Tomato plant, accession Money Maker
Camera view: bottom (45 deg); turntable rotation: 300 degrees
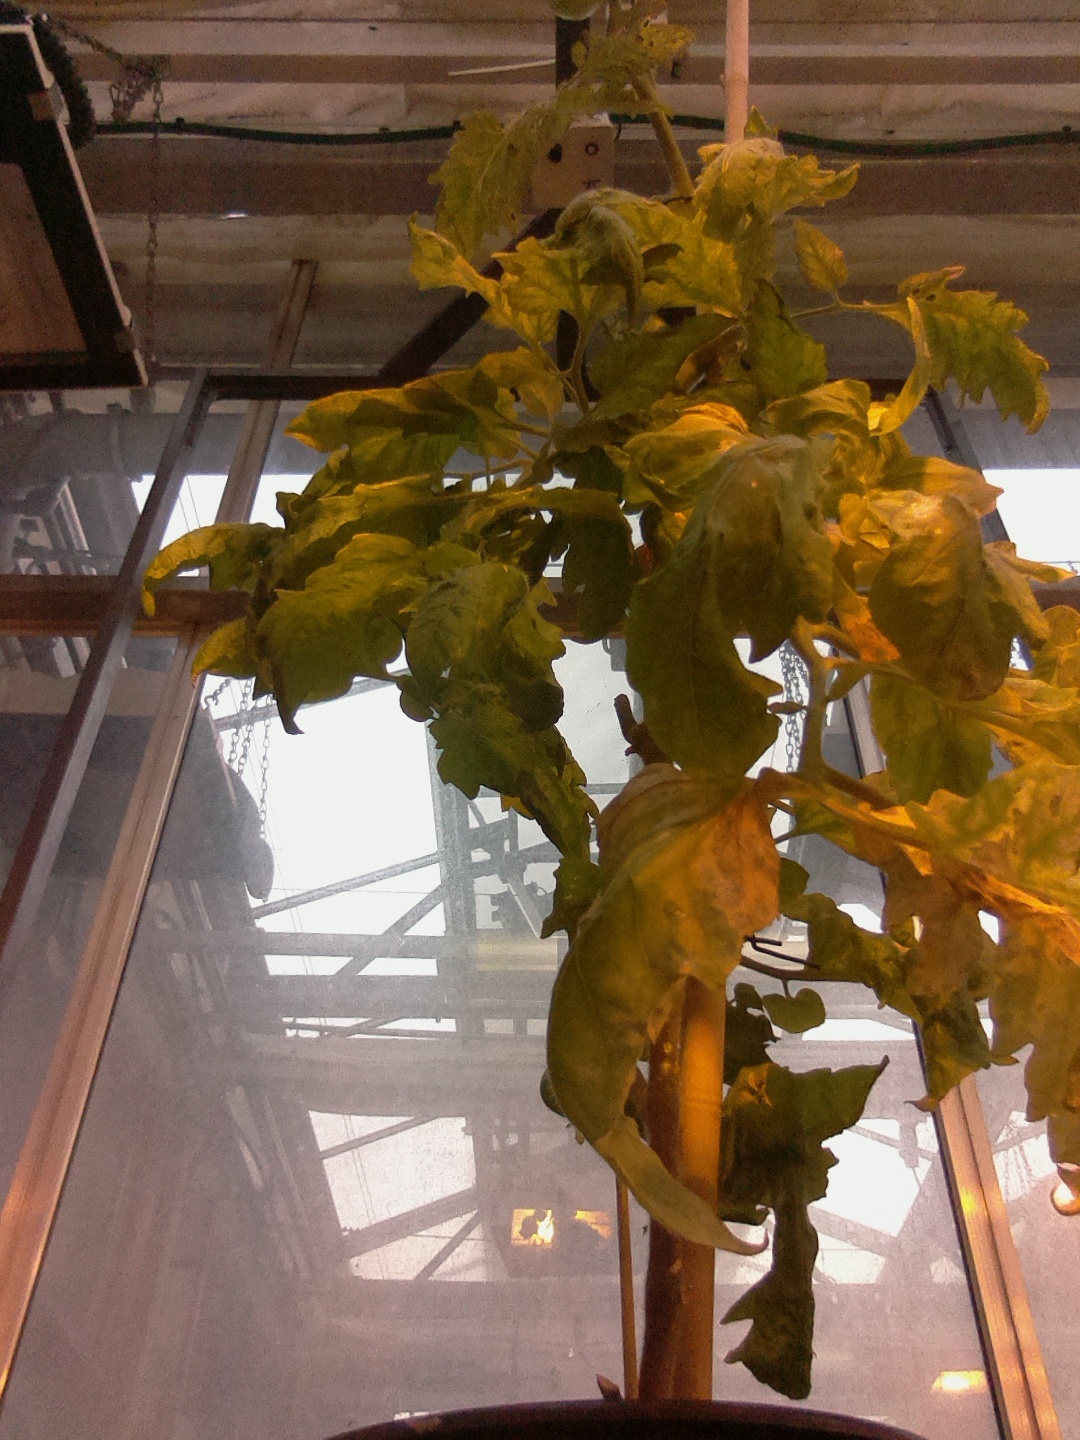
BBCH growth stage 80: fruits start showing typical ripe color (orange -> red)